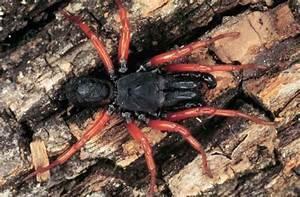
spider